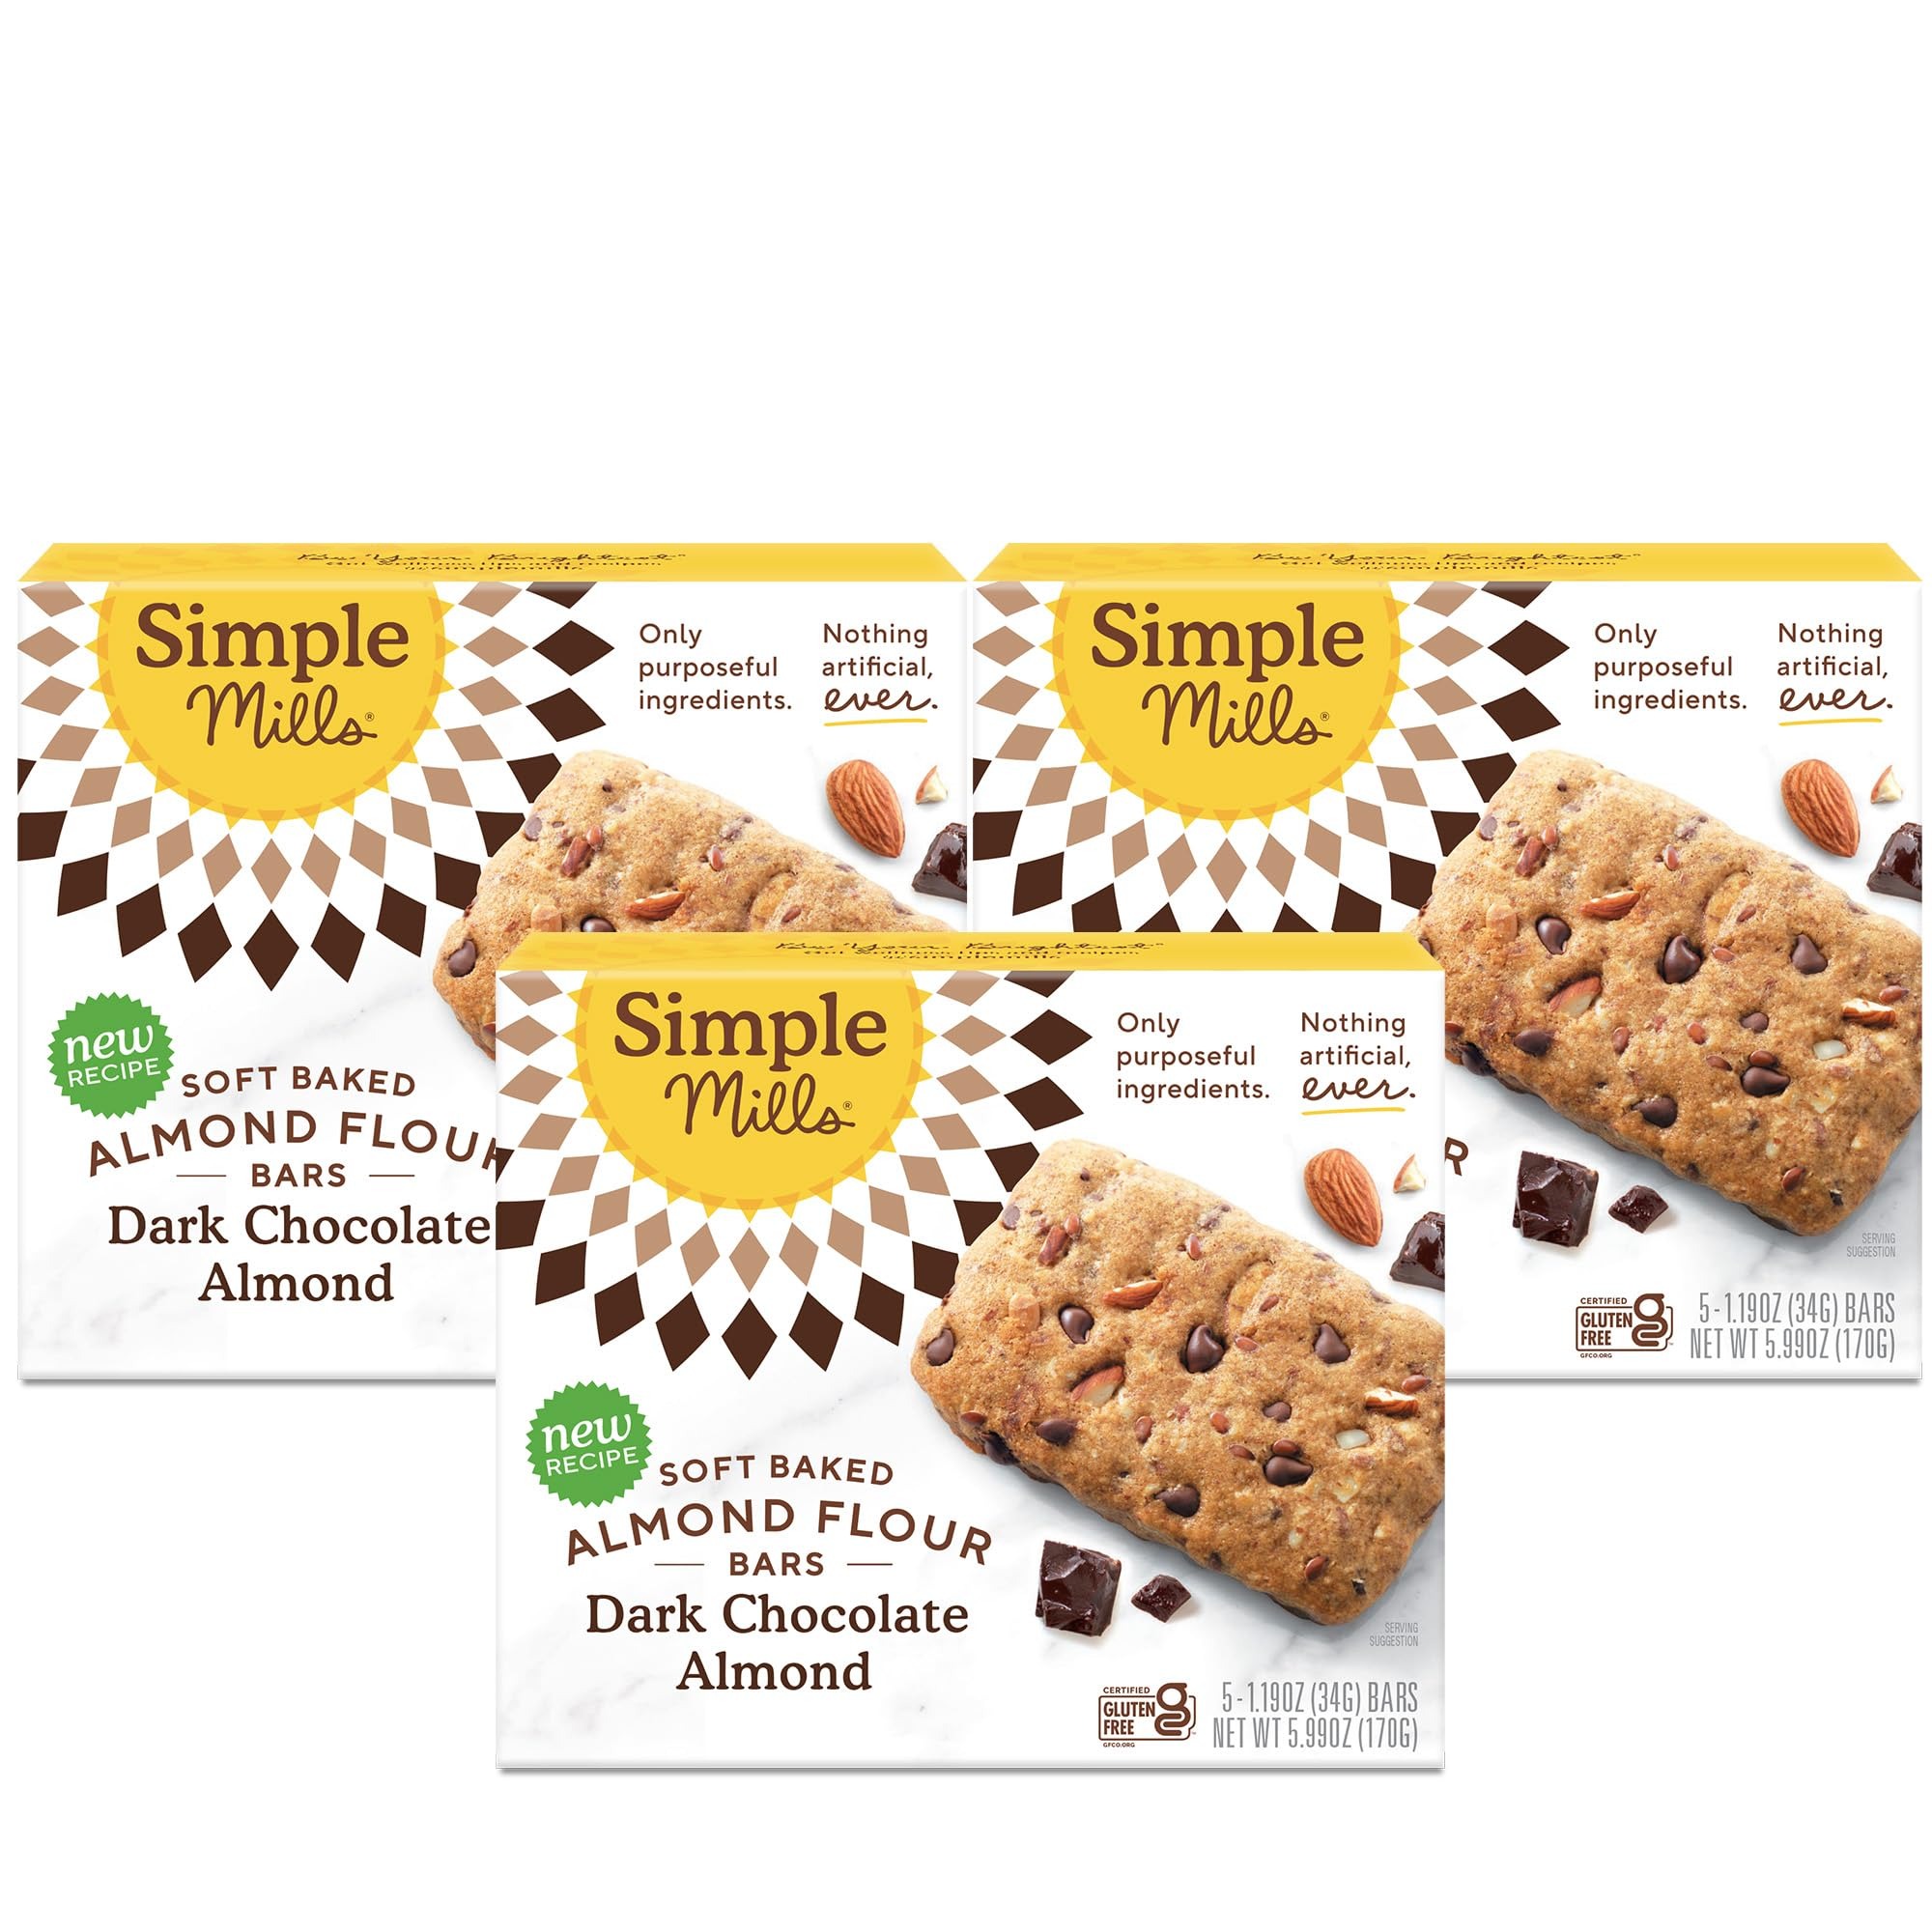
Item Name: Simple Mills Almond Flour Snack Bars, Dark Chocolate Almond - Gluten Free, Made with Organic Coconut Oil, Breakfast Bars, Healthy Snacks, Paleo Friendly, 6 Ounce (Pack of 3)
Bullet Point 1: Receive 3 boxes of Simple Mills Almond Flour Dark Chocolate Almond bars. A bar with delicious chocolate and almond taste that's the perfect on-the-go snack
Bullet Point 2: Take a look at our nutritious bar ingredients. Nutrient dense, purposeful ingredient list for these delicious snacks from Simple Mills.
Bullet Point 3: See our reviews on your iPhone, iPad, Android, or laptop by scrolling down to see how other consumers rate our delicous taste!
Bullet Point 4: Nothing artificial, ever. Shelf stable snack that is perfect for stocking up the pantry and great way to gain energy and boost productivity
Bullet Point 5: Made With Simple Ingredients, Certified Gluten free, Non-GMO, Grain Free, Corn Free, Paleo Friendly, Plant Based
Value: 36.0
Unit: Ounce

Price: 14.64